Answer in natural language. How many Fridges are visible in the scene? Choose between the following options: 2, 3, 4, 1 or 0
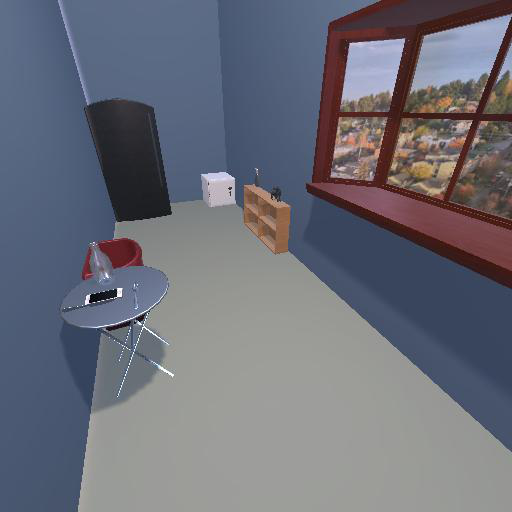
<answer>1</answer>